Jacopo Torni

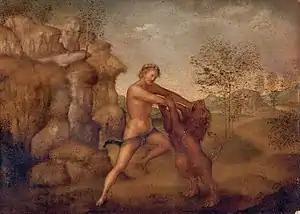
"Hercules and the Nemean Lion", oil on panel painting attributed to Jacopo Torni

Jacopo Torni (1476–1526), also known as Jacobo Fiorentin, L'Indaco, and Jacopo dell'Indaco, was an Italian (Florentine) painter, sculptor and architect.